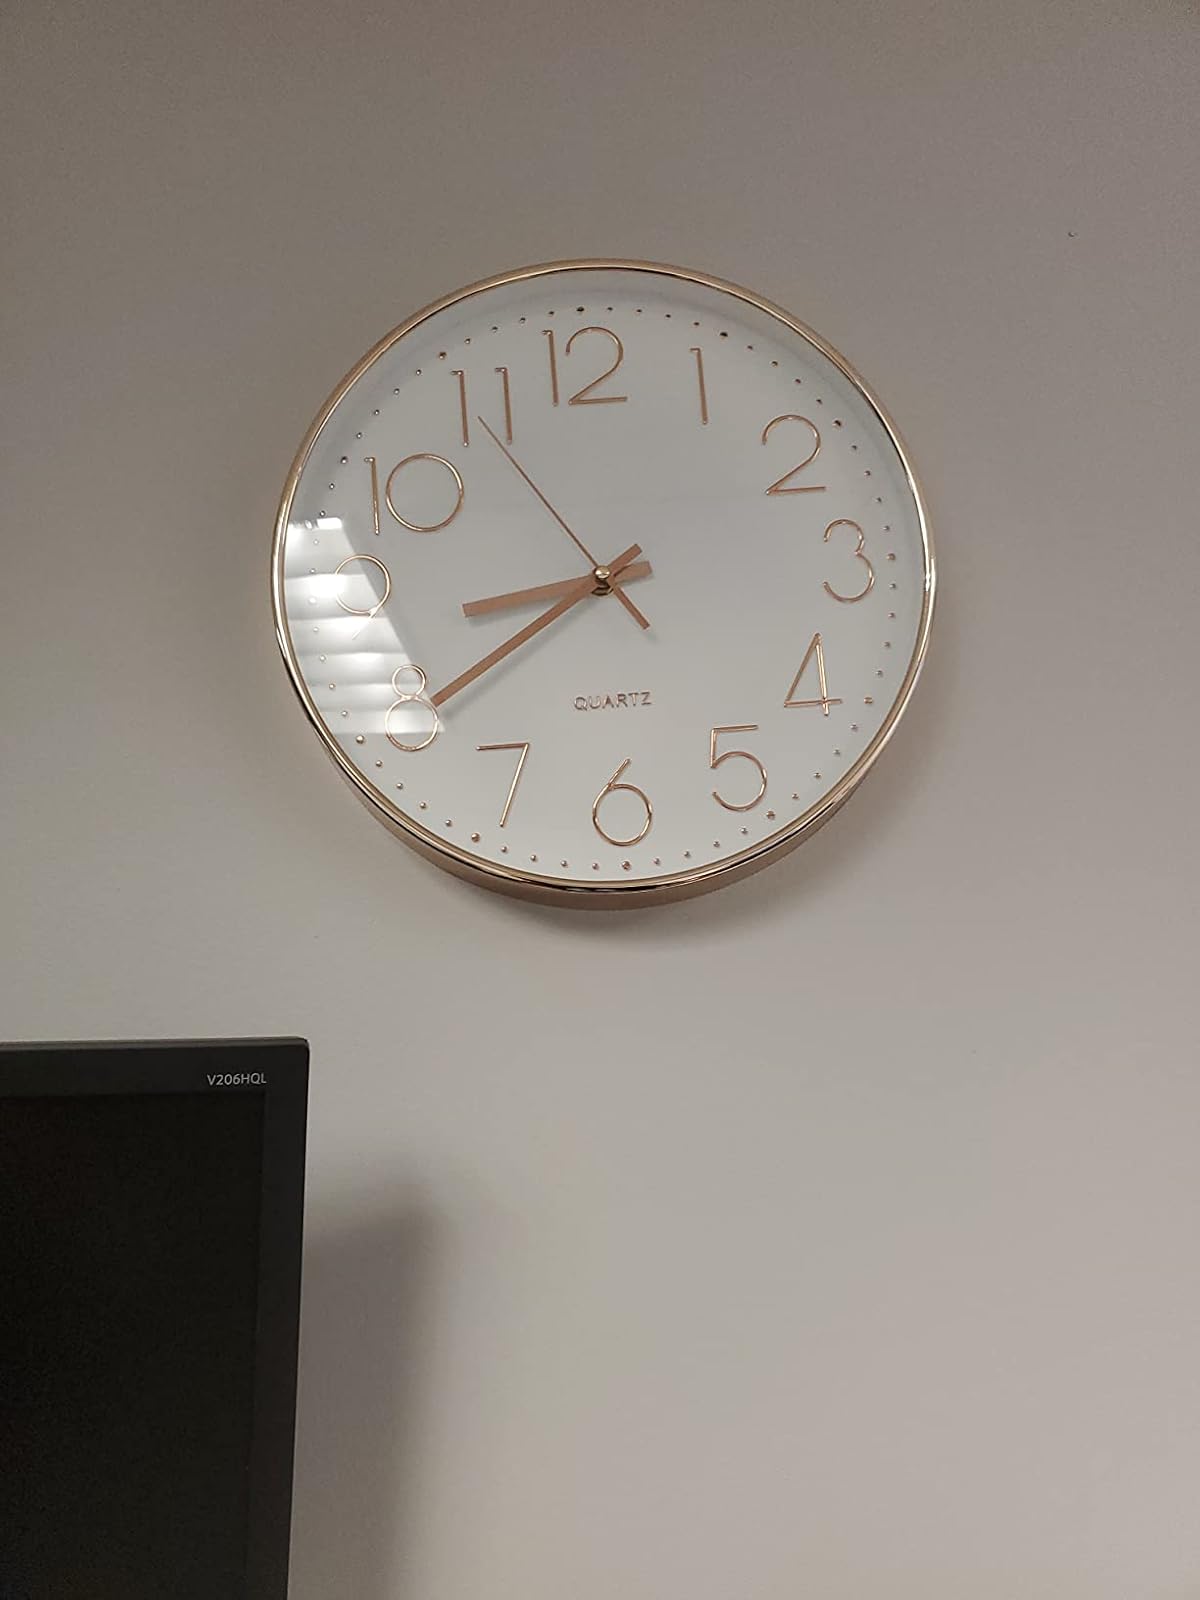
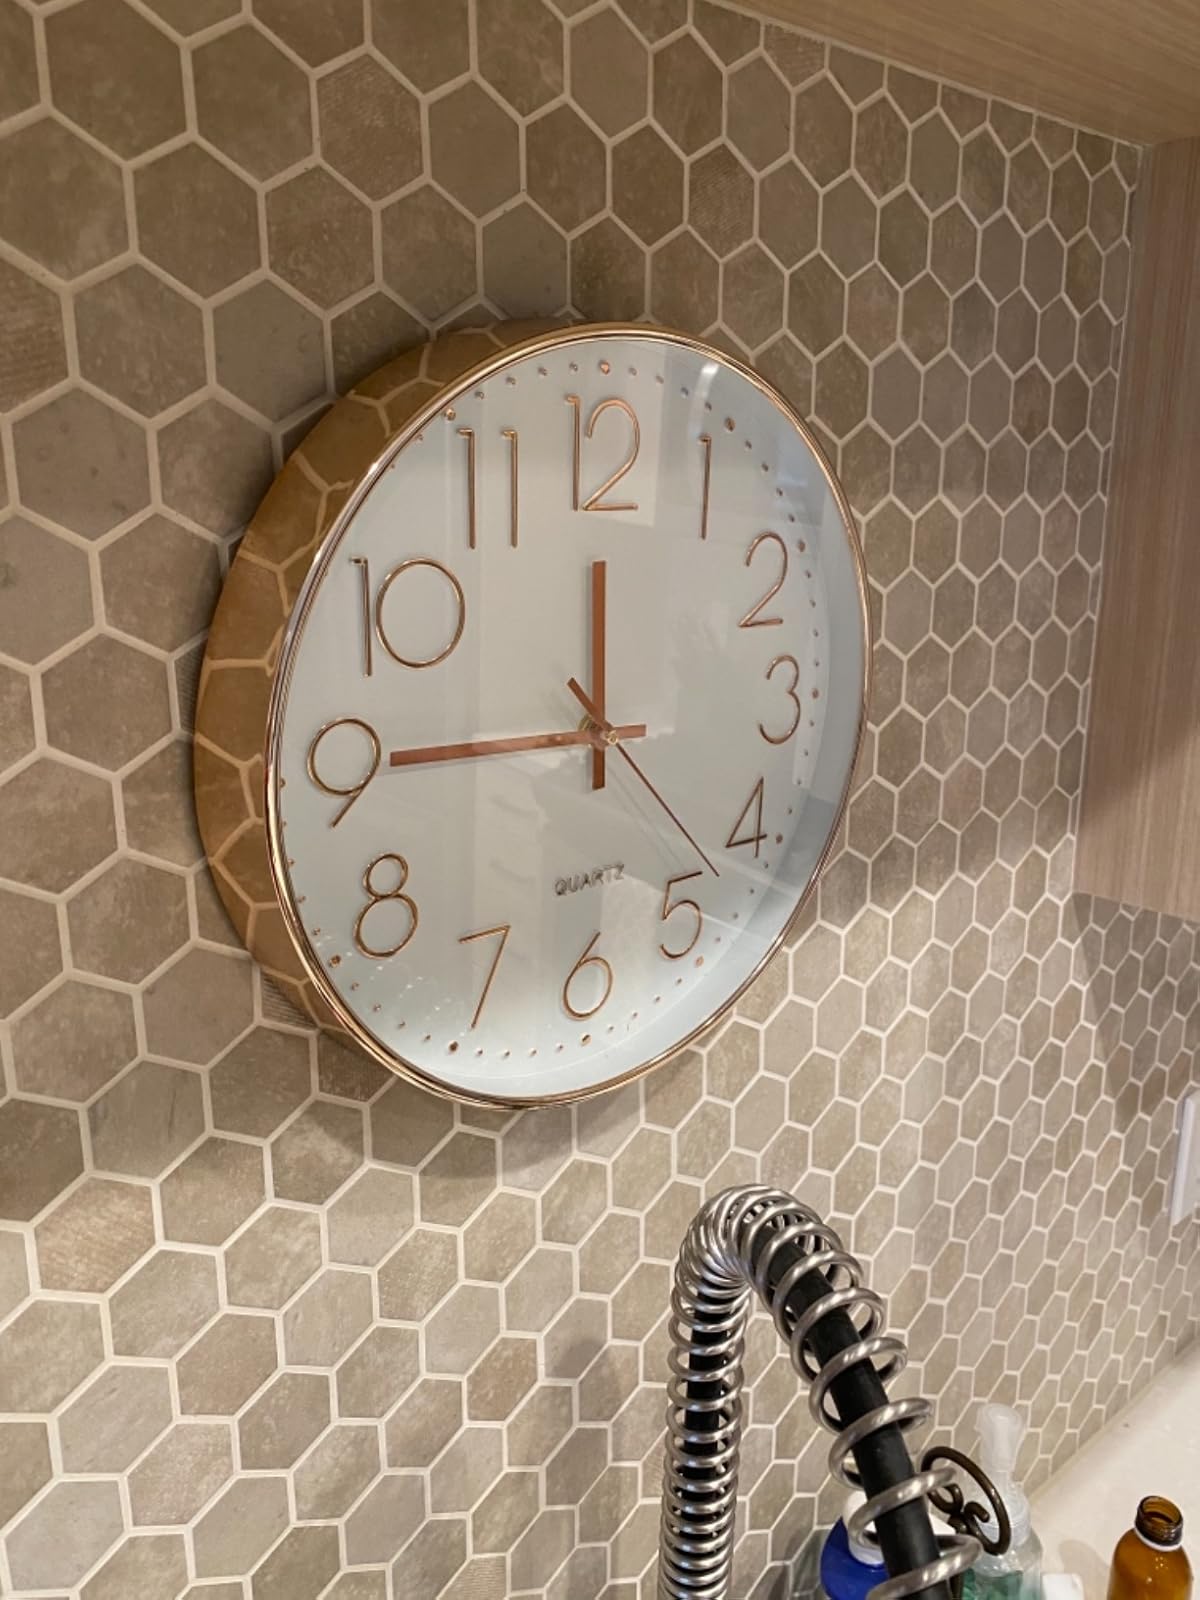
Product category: clock
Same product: yes